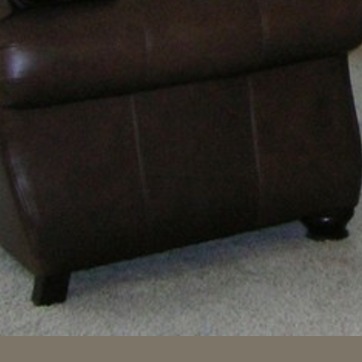
Material: leather